8 Bishopsgate

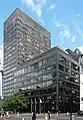
The previous building located at 6–8 Bishopsgate

The current skyscraper replaced 6–8 Bishopsgate, a tall office building that was the headquarters of Barings Bank up until the bank collapsed in 1995. Barings Bank had been based at 8 Bishopsgate since 1806, the building undergoing several expansions and refurbishments up until it was replaced by a high-rise. Designed by GMW Architects, construction started in 1977 and took four years. The building opened in 1981 and was in use until 2019.